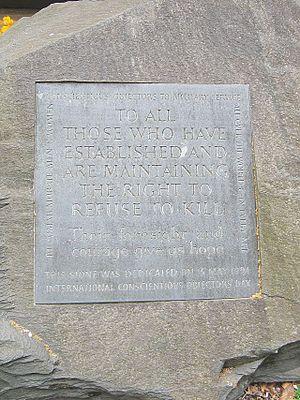
L'objection de conscience est une attitude individuelle de refus d'accomplir certains actes requis par une autorité lorsqu'il sont jugés en contradiction avec des convictions intimes de nature religieuse, philosophique, politique ou sentimentale. Une telle objection, mûrement réfléchie ou plus spontanée, exprime une difficulté de se conformer à une situation, voire un reproche ou une accusation, et peut être un acte illégal occasionnant des poursuites et des châtiments pénaux. L'objection de conscience est un aspect universel de la liberté de conscience, qui s'inscrit dans un effort historique de l'humanité pour mieux circonscrire le pouvoir des autorités civiles et religieuses, et même des pouvoirs économiques.
L’Union pacifiste de France, section française de l'Internationale des résistants à la guerre, est une association loi de 1901 fondée en 1961 groupant les « pacifistes intégraux », indépendamment de leurs convictions politiques, philosophiques ou religieuses.